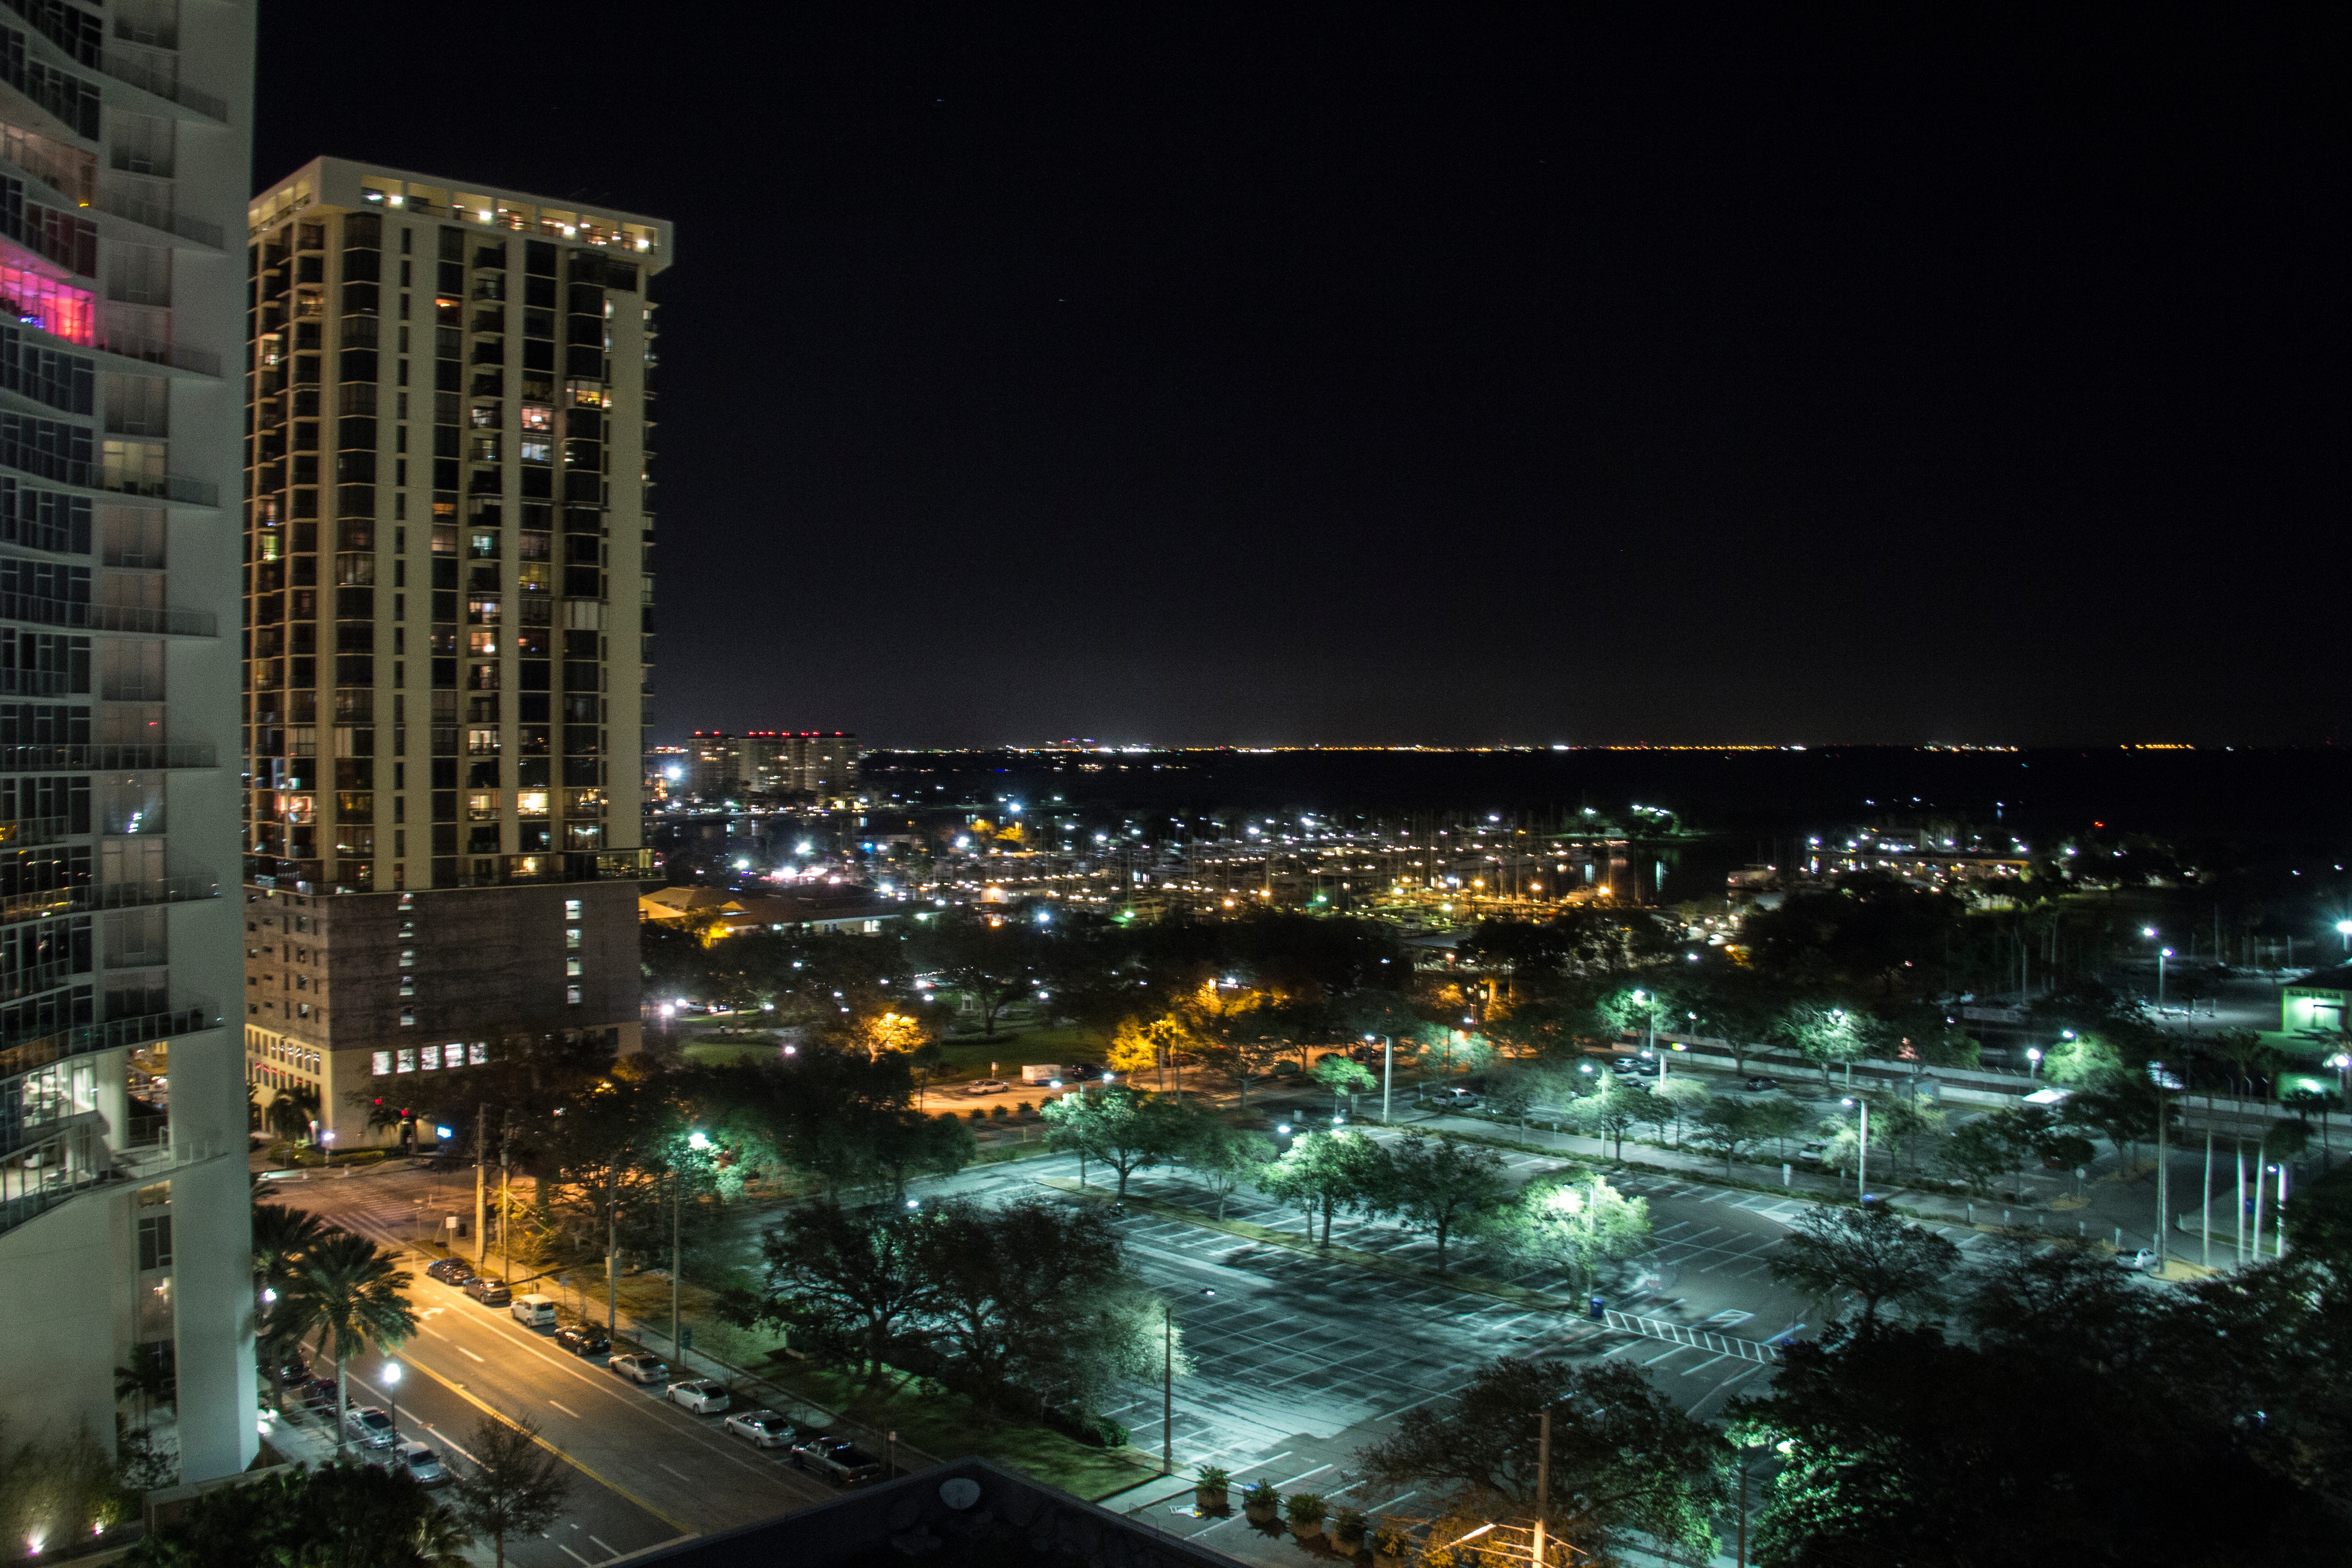
skyline, night, city, skyscraper, cityscape, downtown, dusk, evening, reflection, tower, landmark, tower block, metropolis, aerial photography, urban area, human settlement, metropolitan area